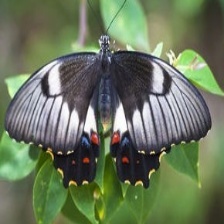
Species: ORCHARD SWALLOW